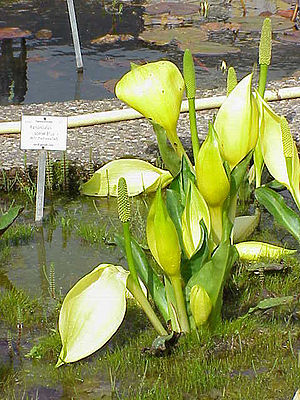
Gul kæmpekalla
Gul Kæmpekalla (Lysichiton americanus)
Gul Kæmpekalla (Lysichiton americanus)
Gul Kæmpekalla (Lysichiton americanus)
Gul Kæmpekalla er en flerårig, urteagtig plante med grundstillede blade og en opret blomsterstand, der er beskyttet af et stort, gult hylsterblad. Blomsten udsender en kraftig, stinkende lugt, og denne lugt gennemtrænger de områder, hvor planten vokser. Lugten tiltrækker de insekter, der befrugter den, som fluer og biller.